Natalia Wojtuściszyn

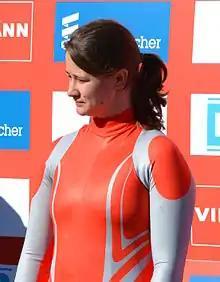
Wojtuściszyn at the 2014 luge world cup in Altenberg.

Natalia Wojtuściszyn (born 2 February 1993 in Gorzów Wielkopolski) is a Polish luger. She competed at the 2014 Winter Olympics in Sochi, in women's singles and team relay.